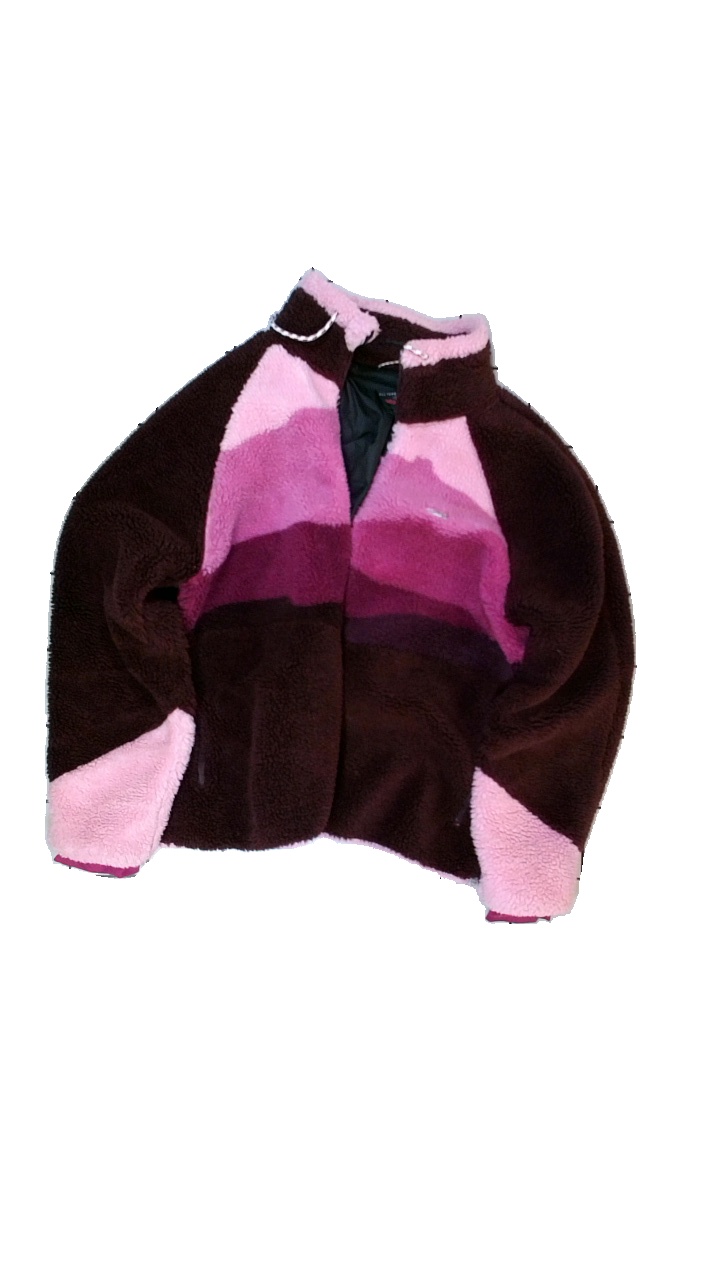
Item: Outerwear (Ladies)
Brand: Wrangler
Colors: Purple, Pink
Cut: C-collar
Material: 100% polyester
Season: All
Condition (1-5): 3
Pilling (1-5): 3
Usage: Reuse
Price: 100-150